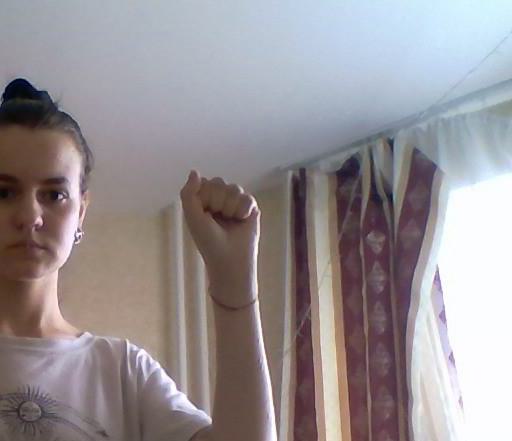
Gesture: fist